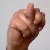
The image shows a hand gesture representing the letter 'N' in Indian Sign Language.